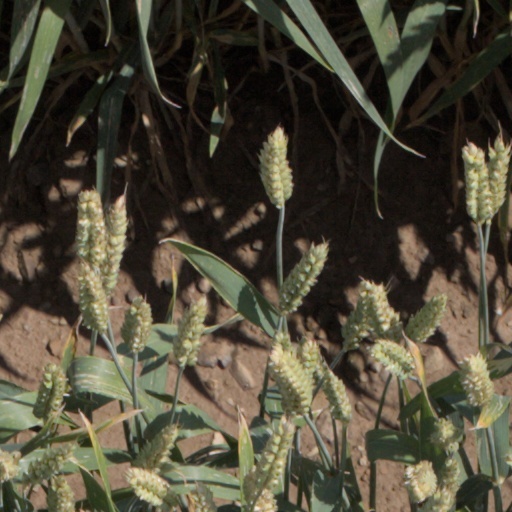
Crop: wheat